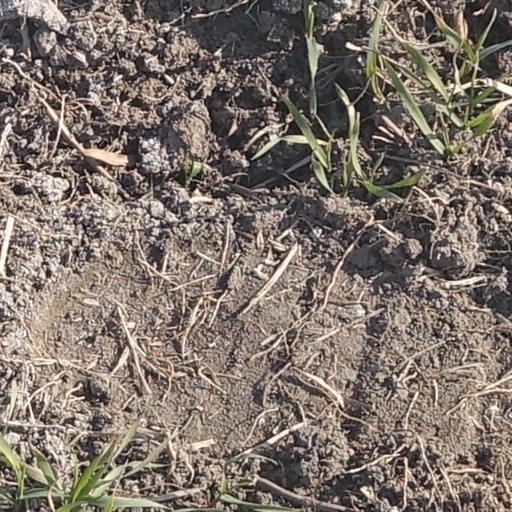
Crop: wheat